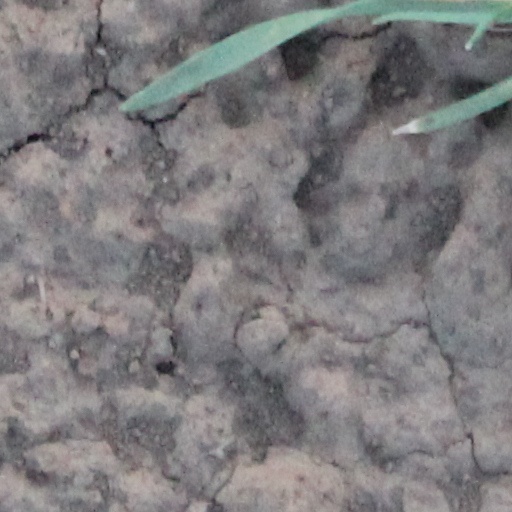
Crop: wheat